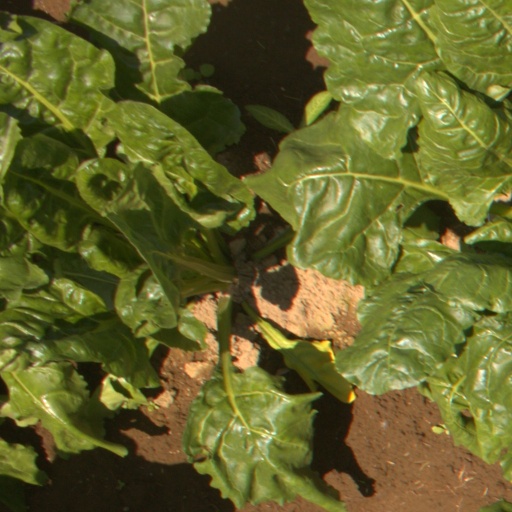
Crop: sugar beet